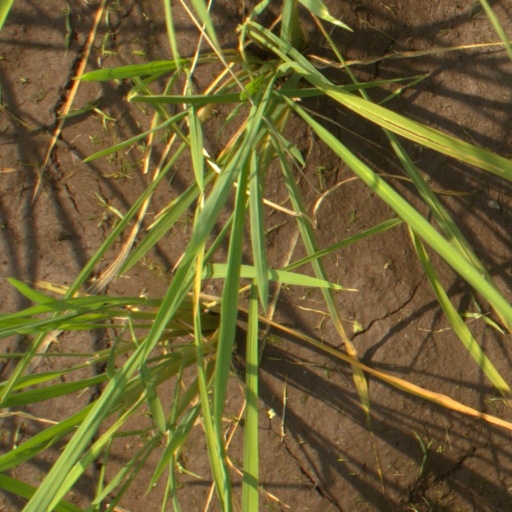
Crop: rice